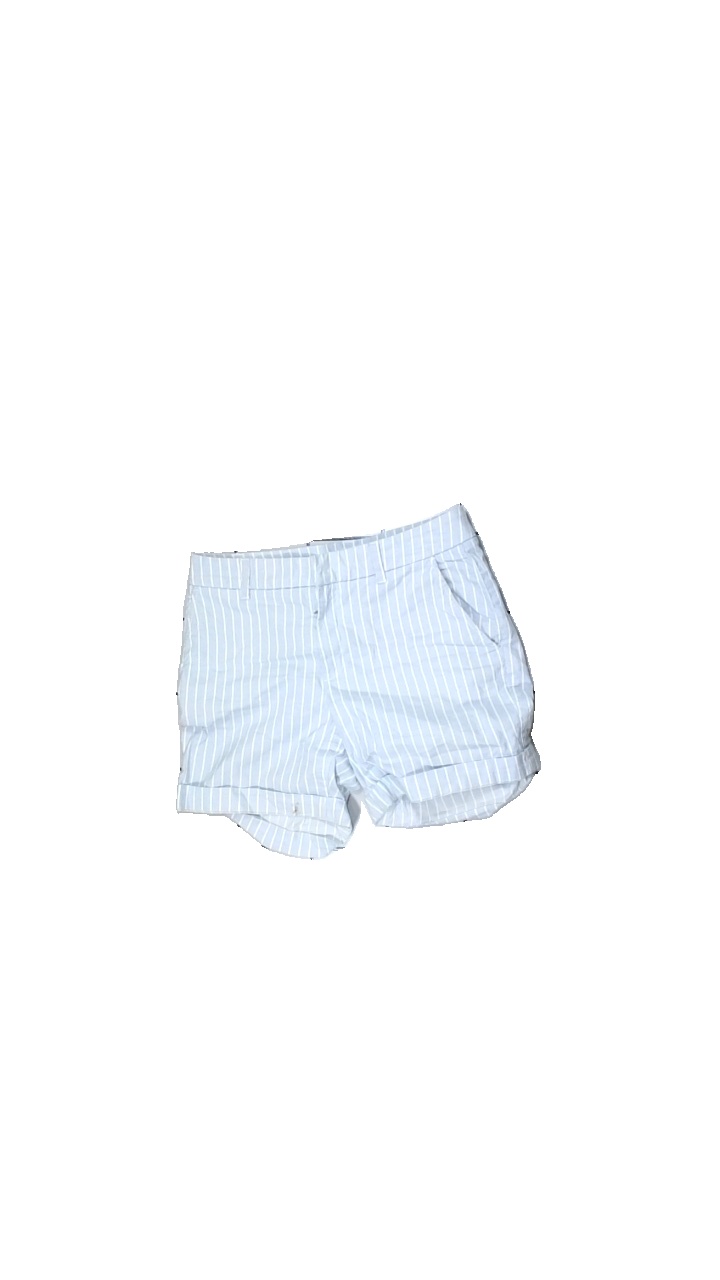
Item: Shorts (Ladies)
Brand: H&m
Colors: Blue, White
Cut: Regular
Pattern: Striped
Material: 100% Cott
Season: Summer
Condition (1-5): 2
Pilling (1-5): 5
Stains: Major
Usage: Recycle
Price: <50